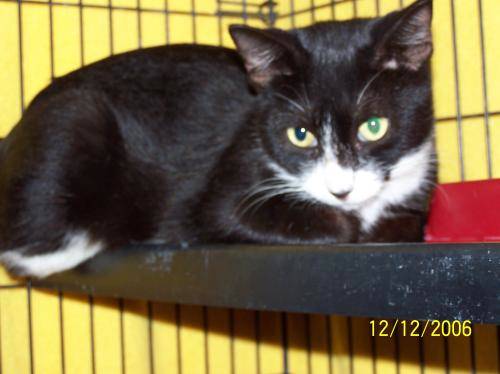
Label: cat